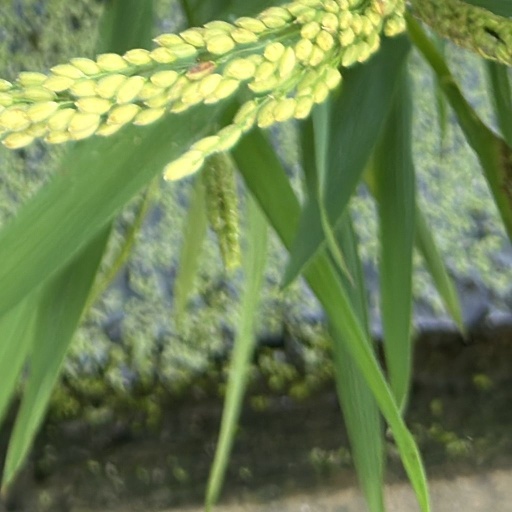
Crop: rice